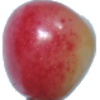
Label: cherry_rainier